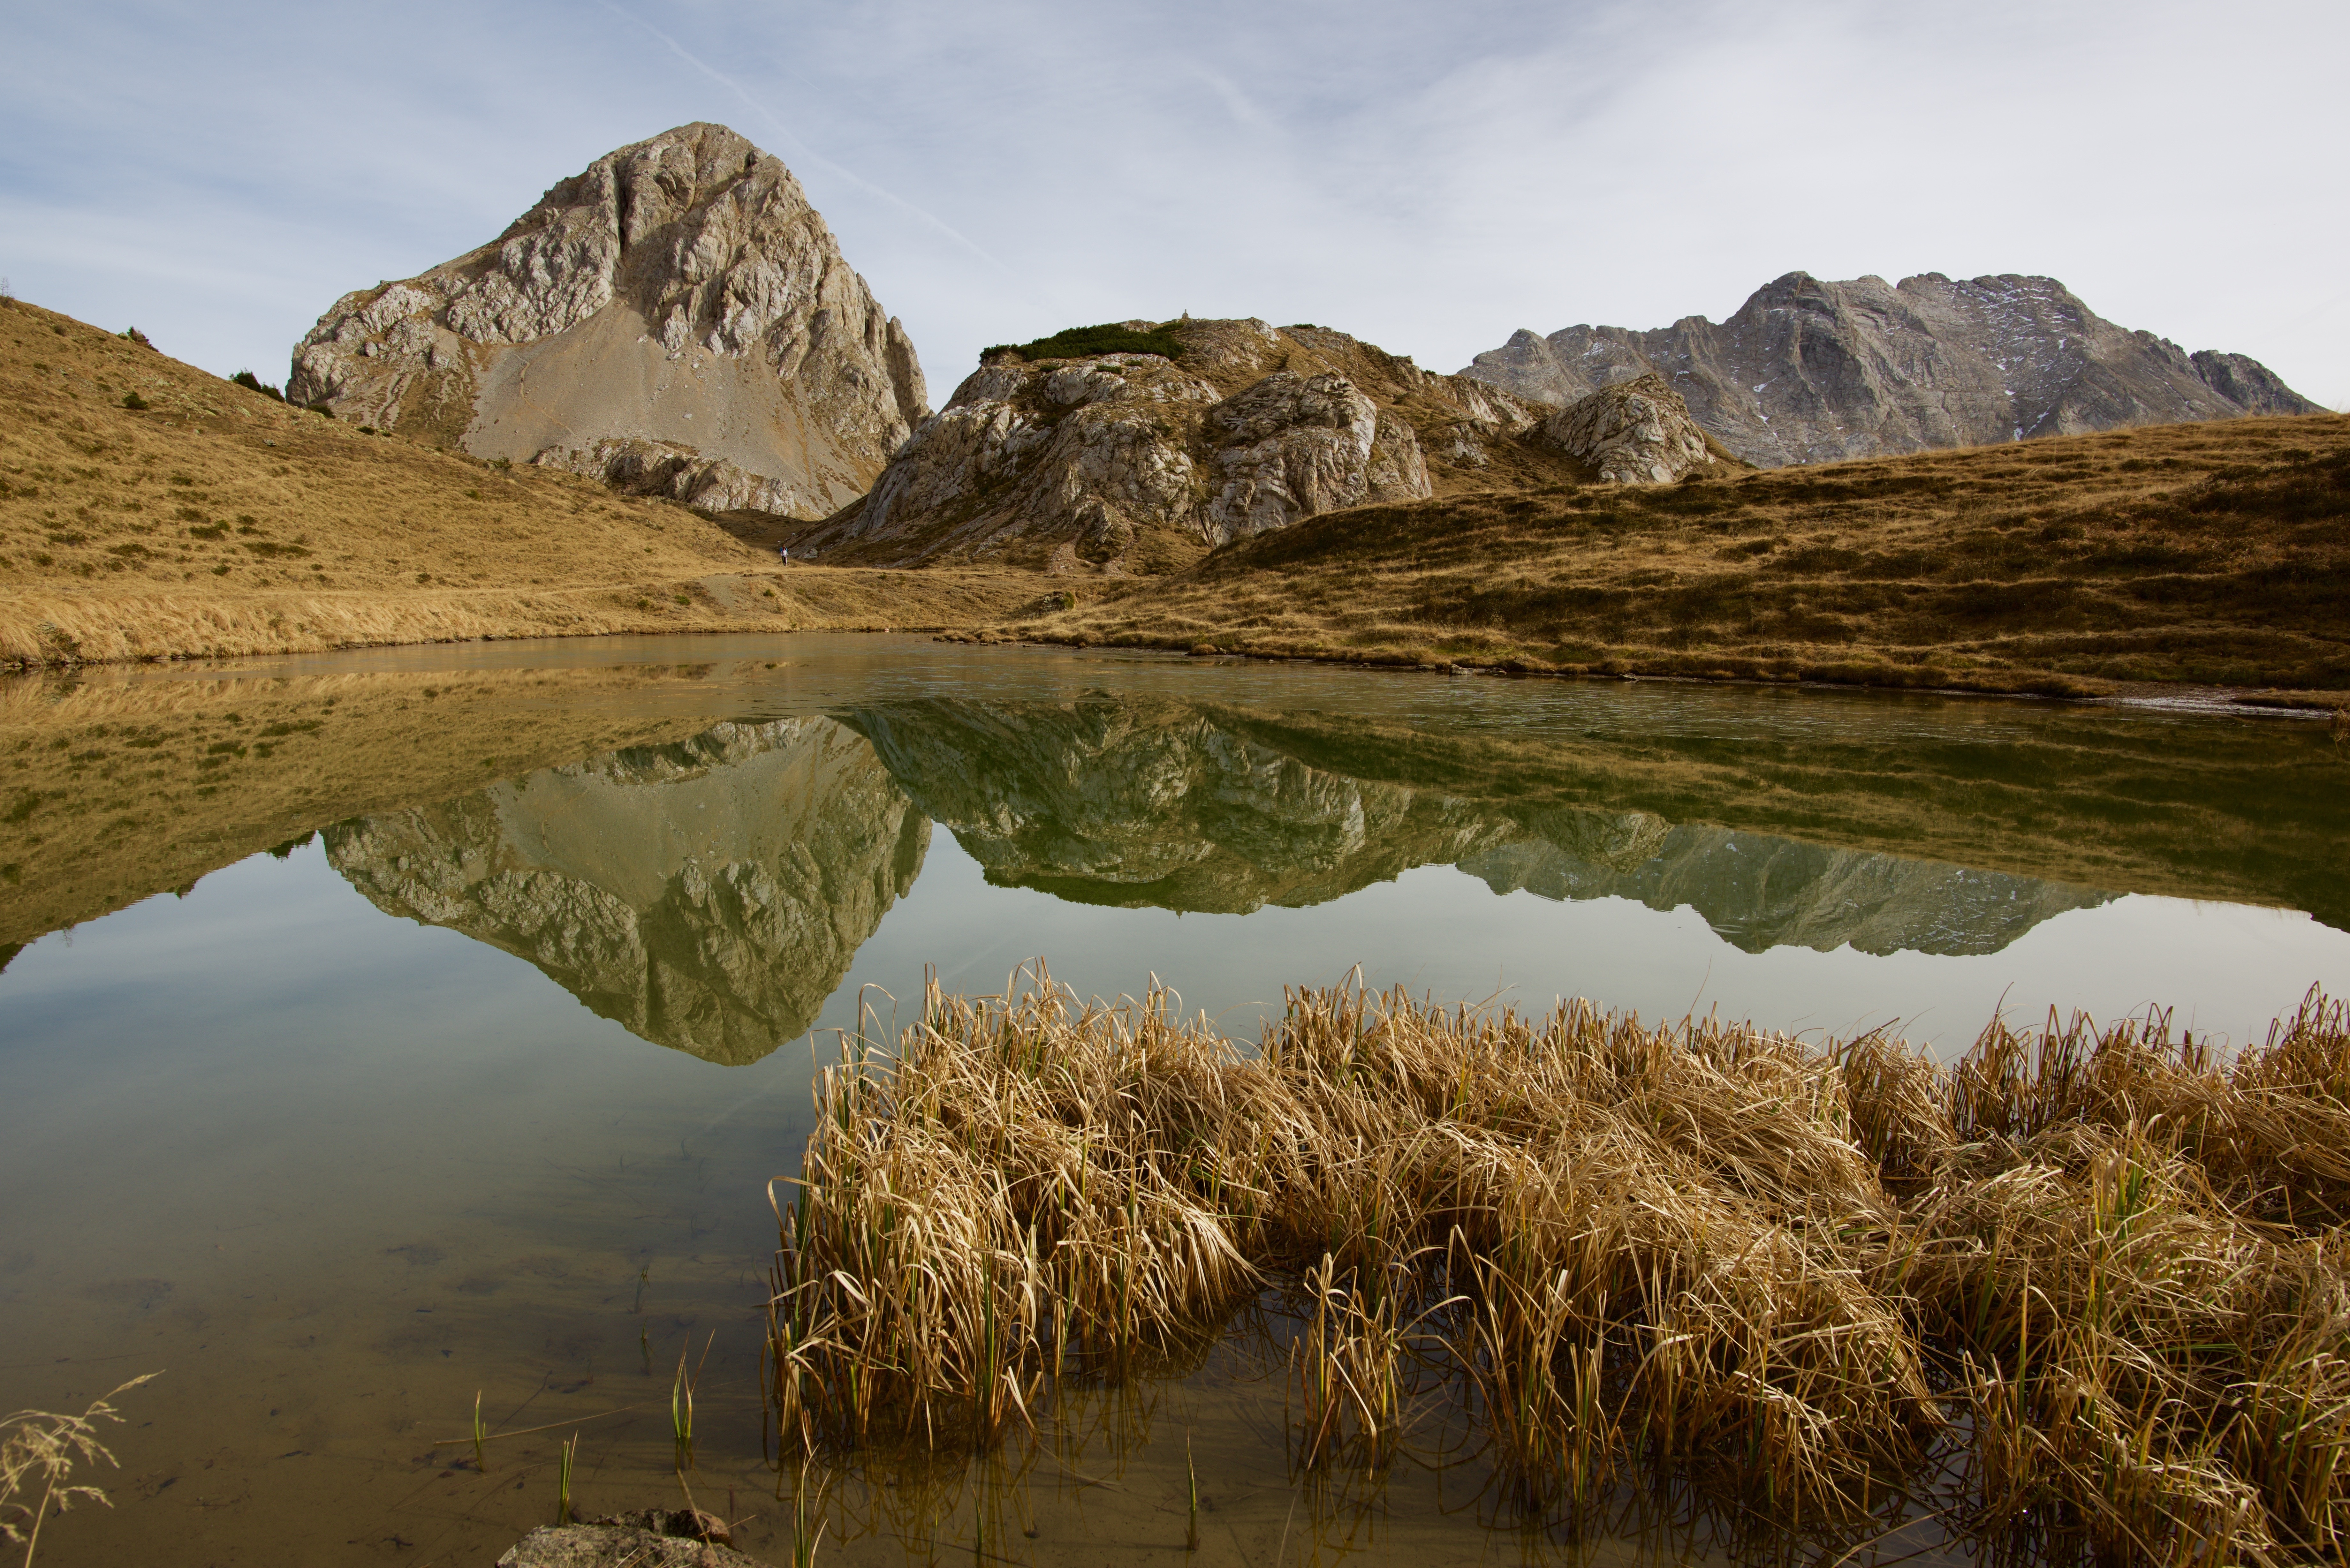
landscape, sea, water, nature, rock, wilderness, mountain, morning, hill, lake, valley, mountain range, reflection, reservoir, reflections, plateau, fell, loch, landform, geographical feature, mountainous landforms